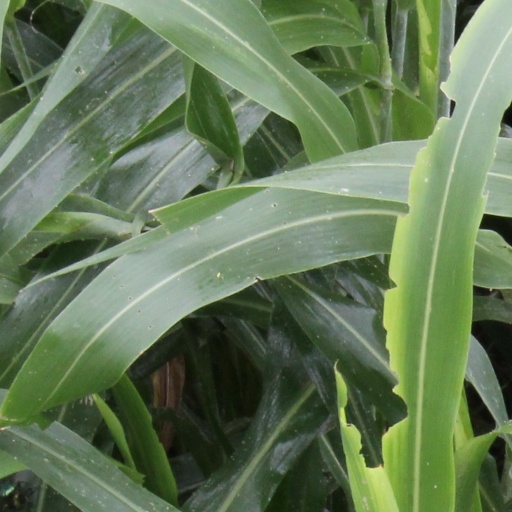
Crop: sorghum